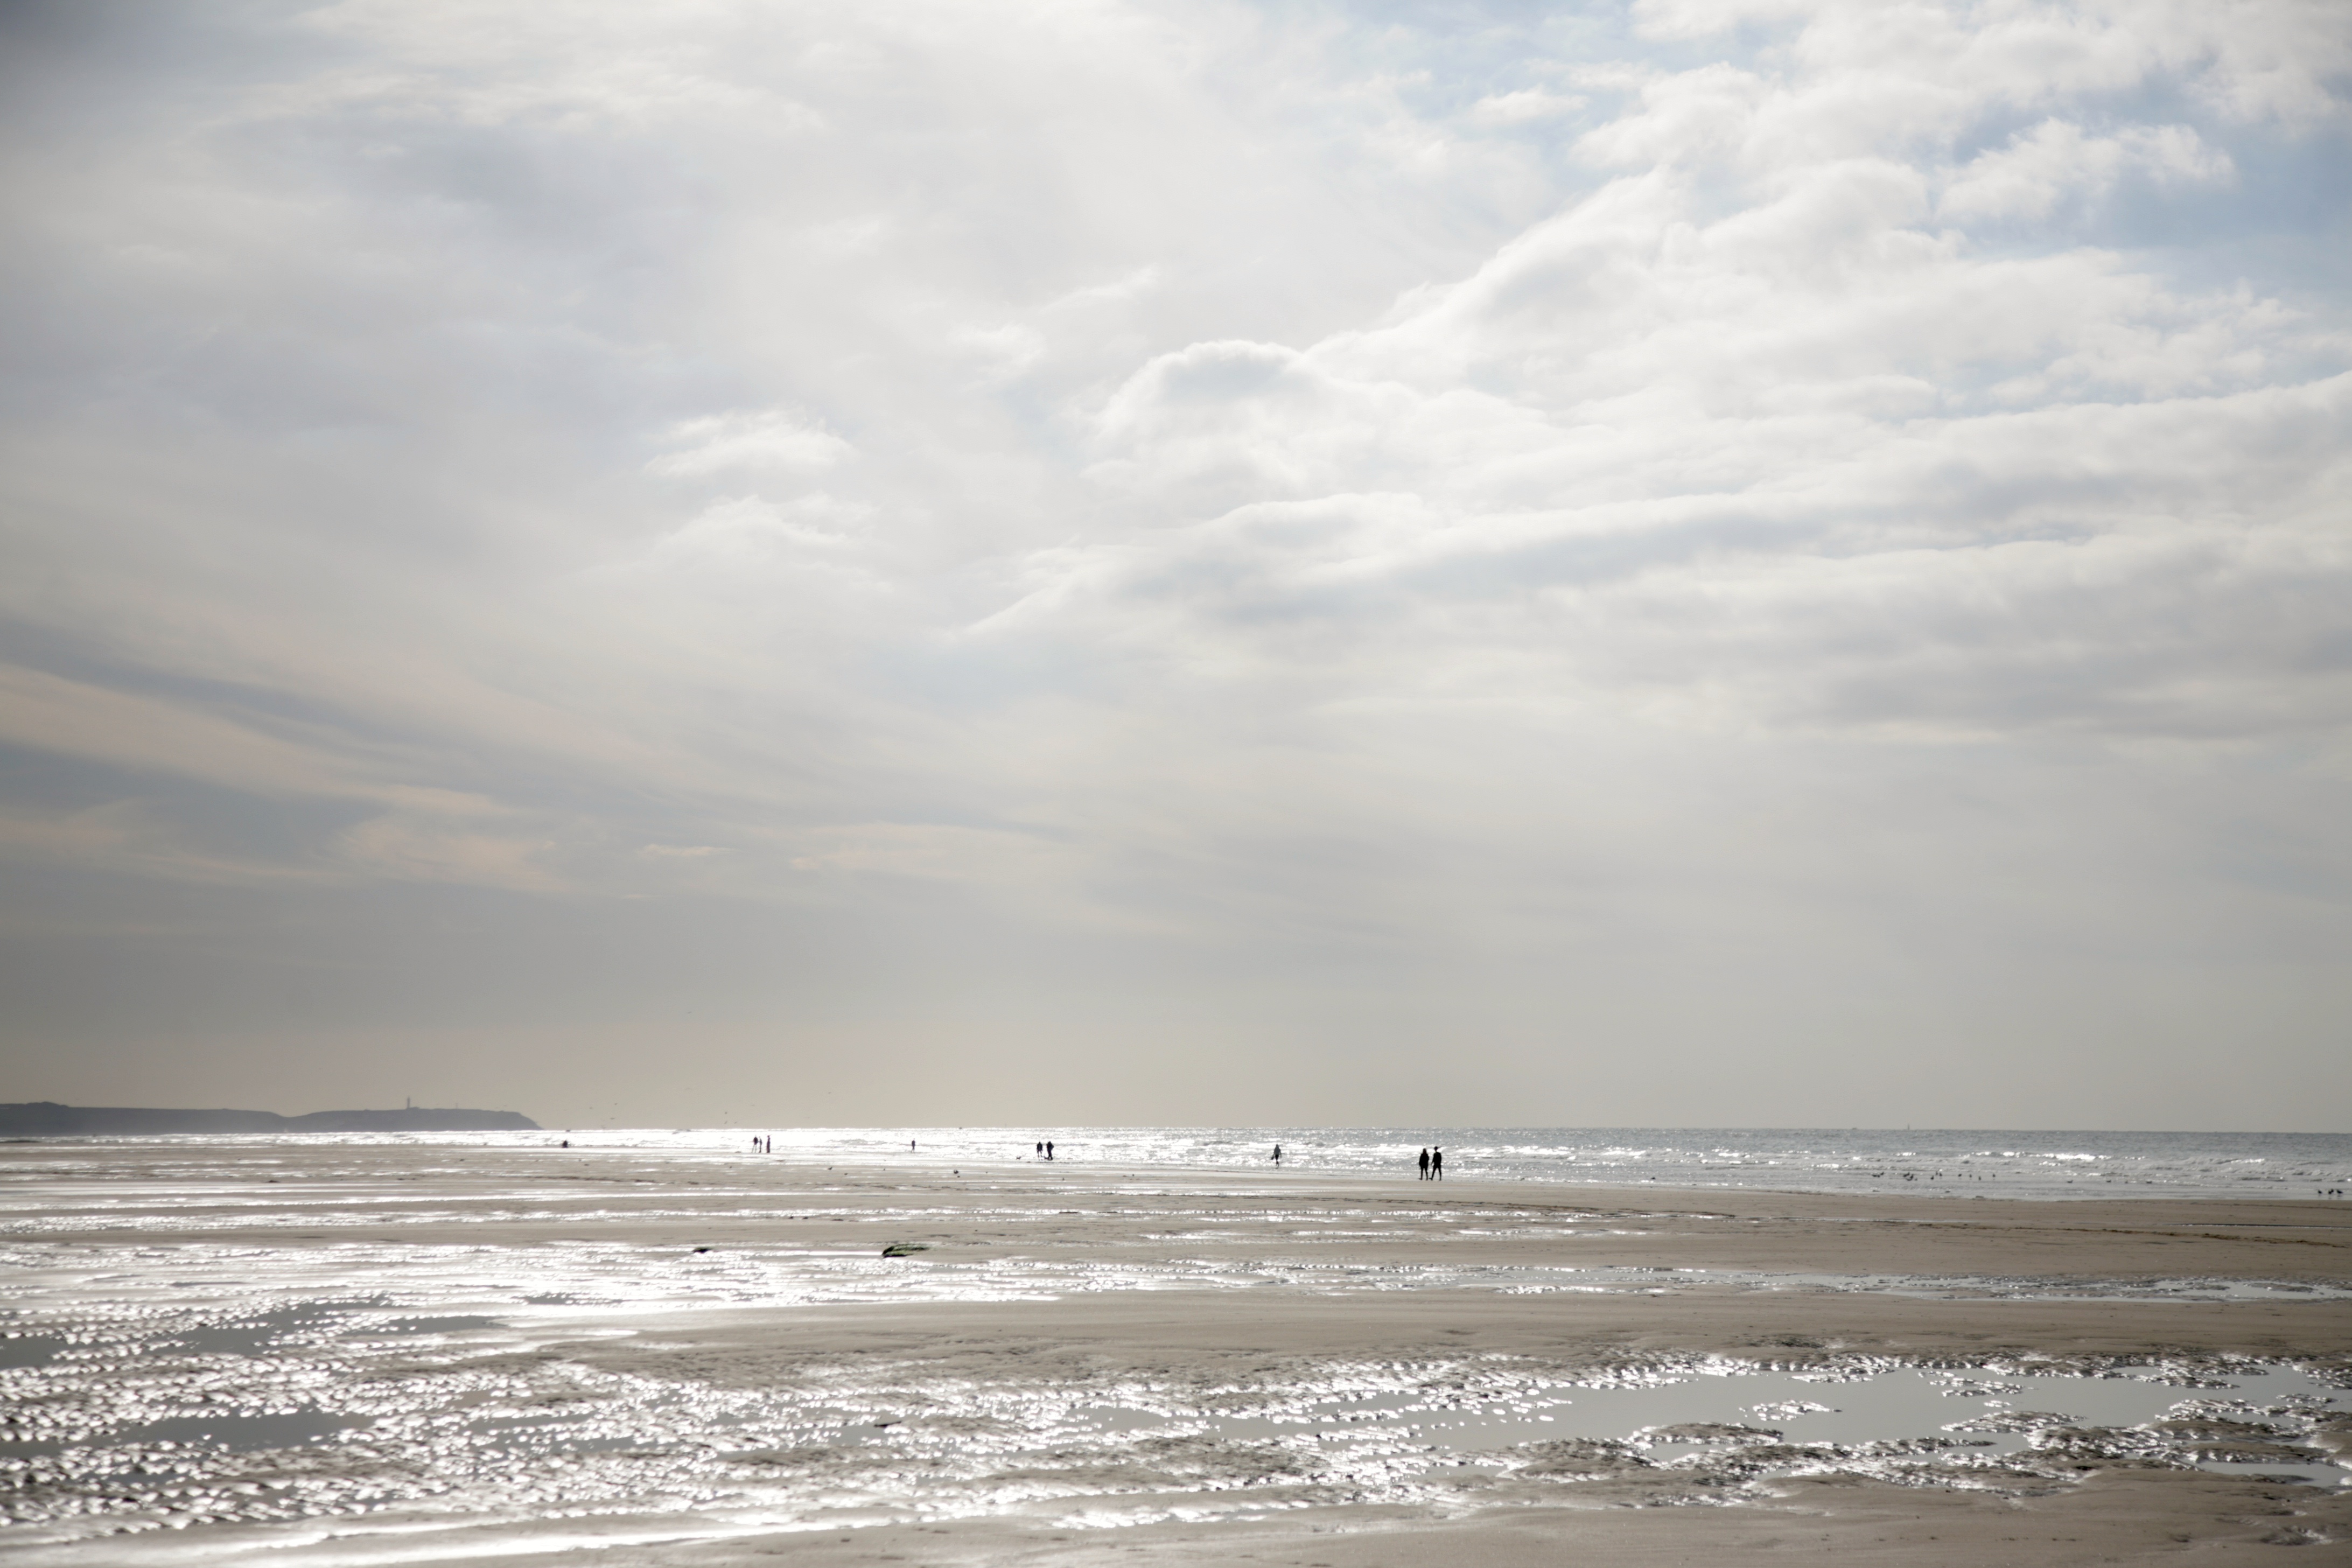
beach, sea, coast, sand, ocean, horizon, cloud, sky, sunlight, morning, shore, wave, france, body of water, strand, plage, zee, mer, francia, mar, playa, frankrijk, frankreich, noordzee, merdunord, nordsee, cotedopale, northsee, pasdecaials, englishchannel, capblancnez, mardelnorte, lesescalles, mudflat, atmospheric phenomenon, wind wave